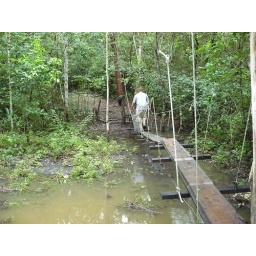
water under the bridge that we fixed. the rains have come, and the place looks completely different!